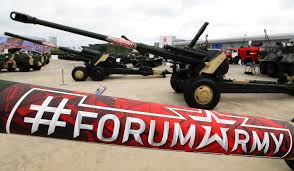
Label: BMP